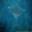
Label: ray